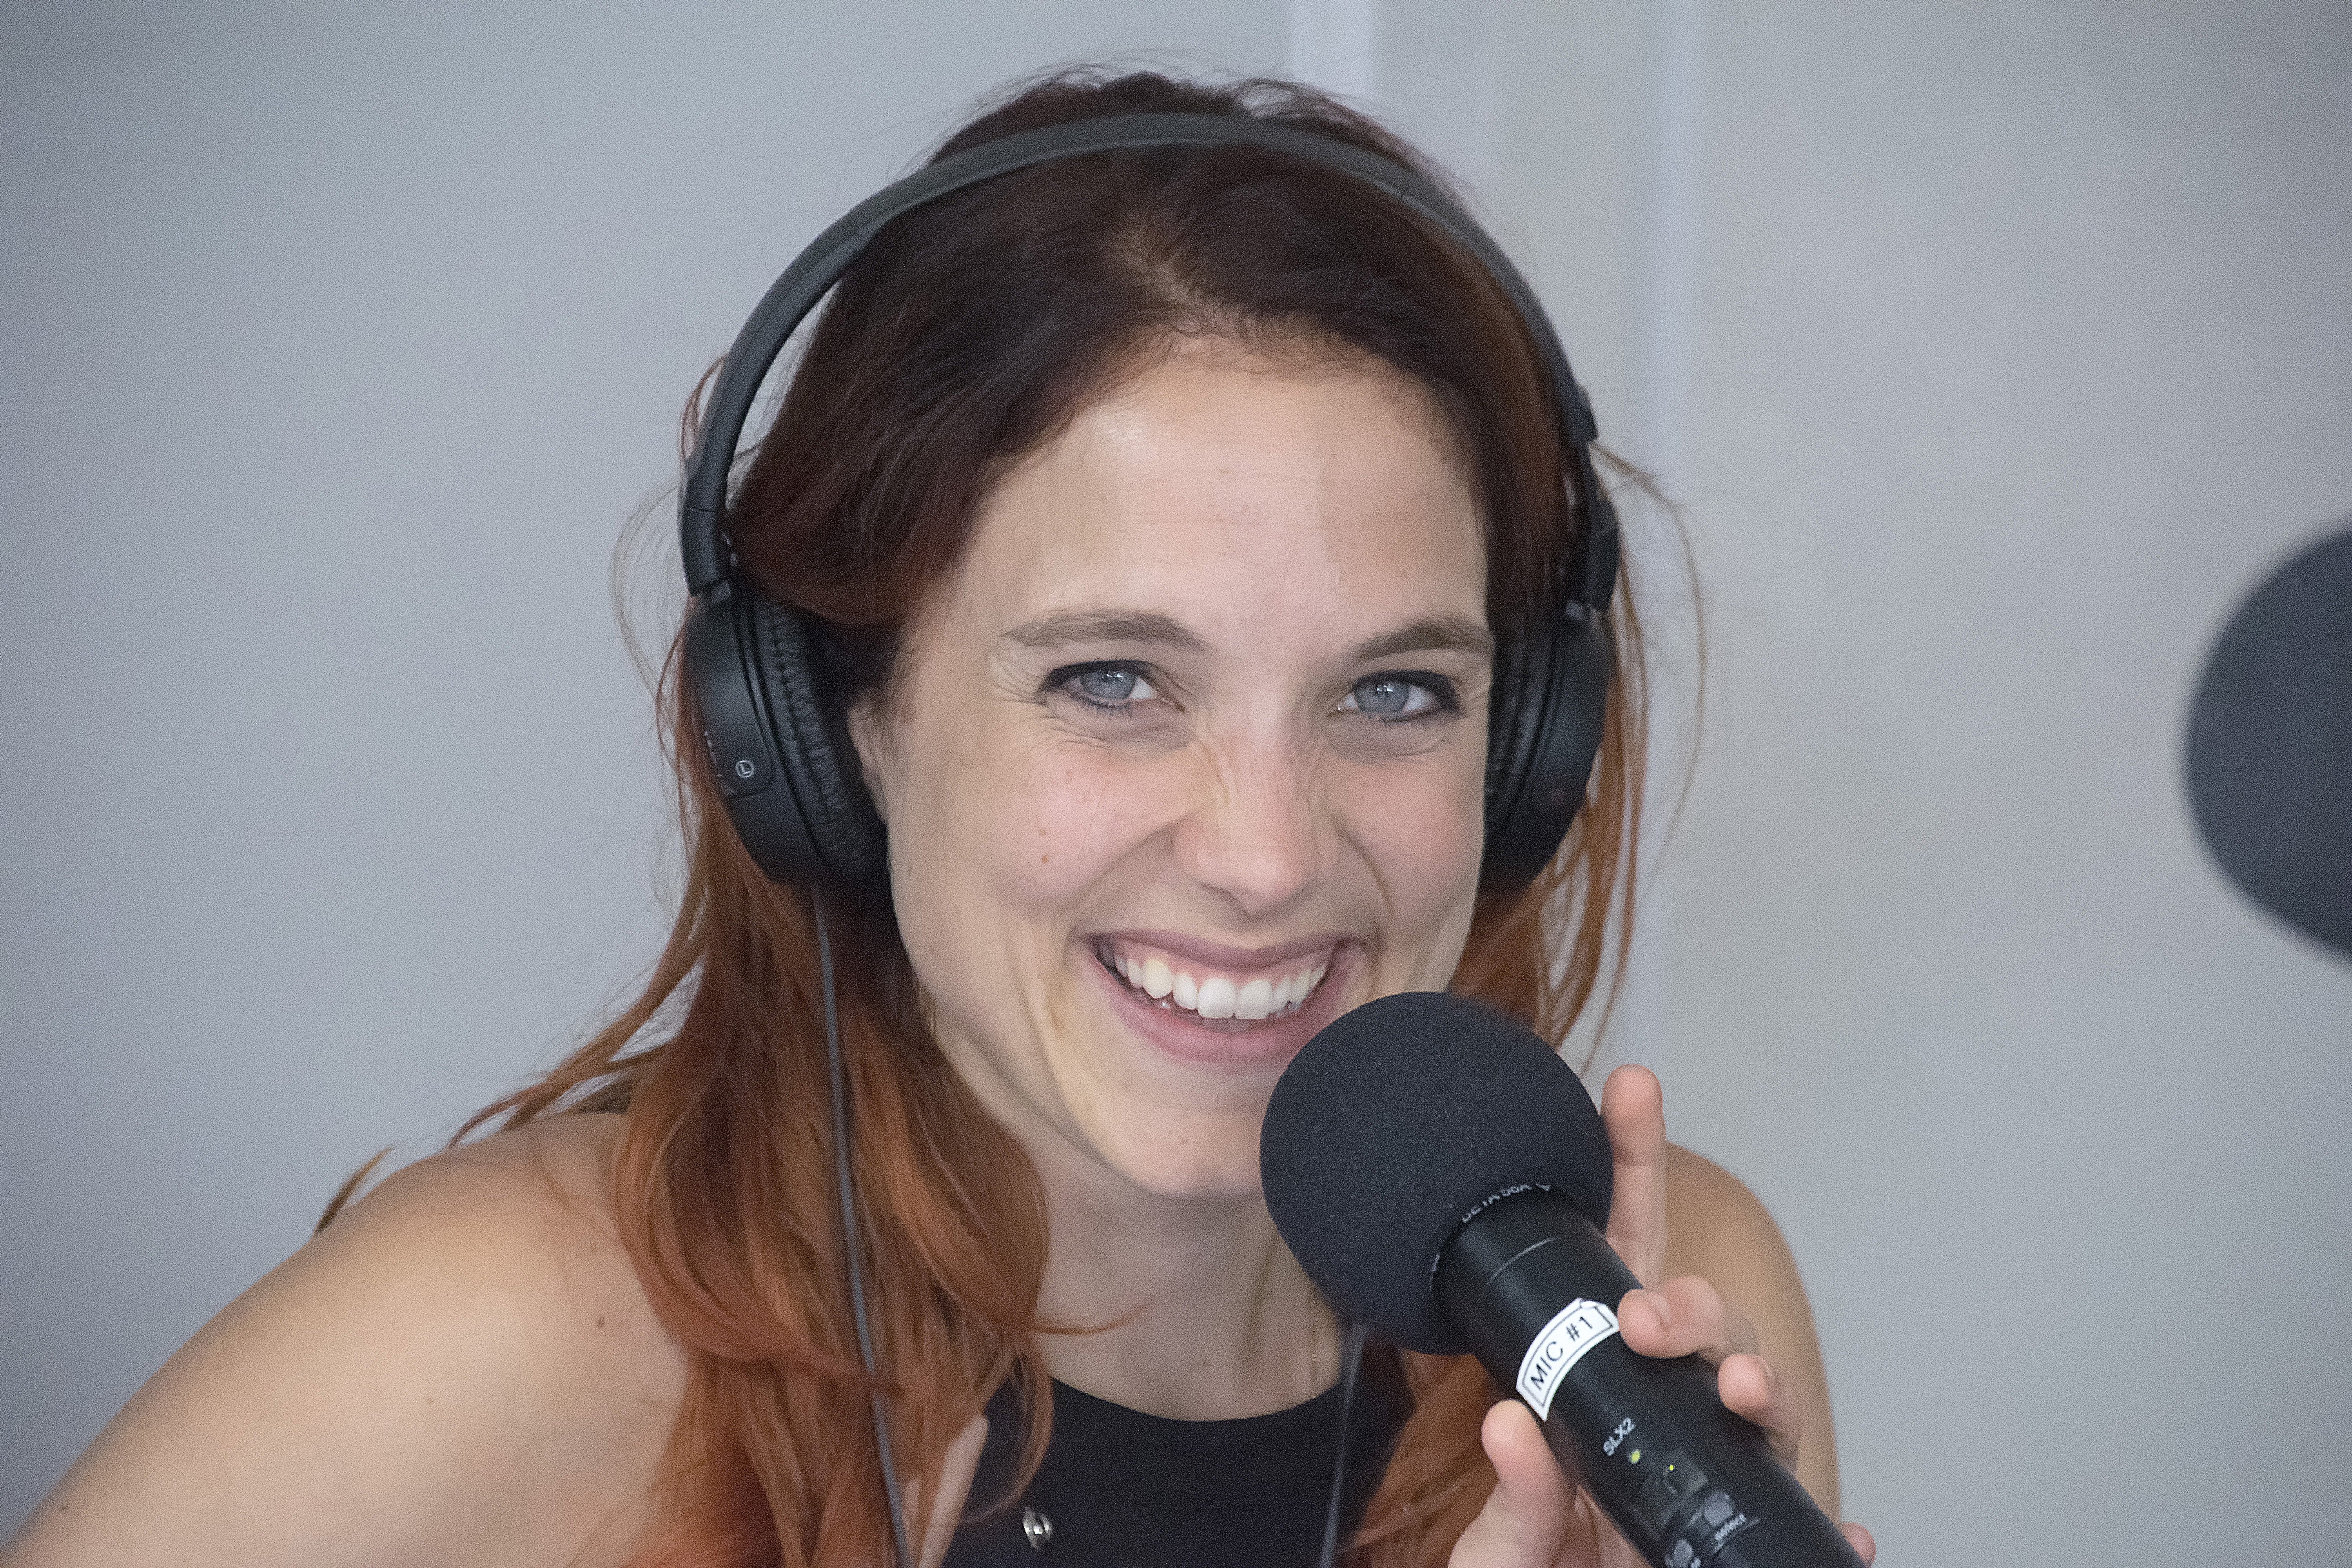
person, woman, hair, urban, singer, model, lady, graffiti, hairstyle, smile, mouth, face, nose, art, canada, eye, head, singing, beauty, quebec, sherbrooke, urbain, amalgam, photo shoot, brown hair, singer songwriter